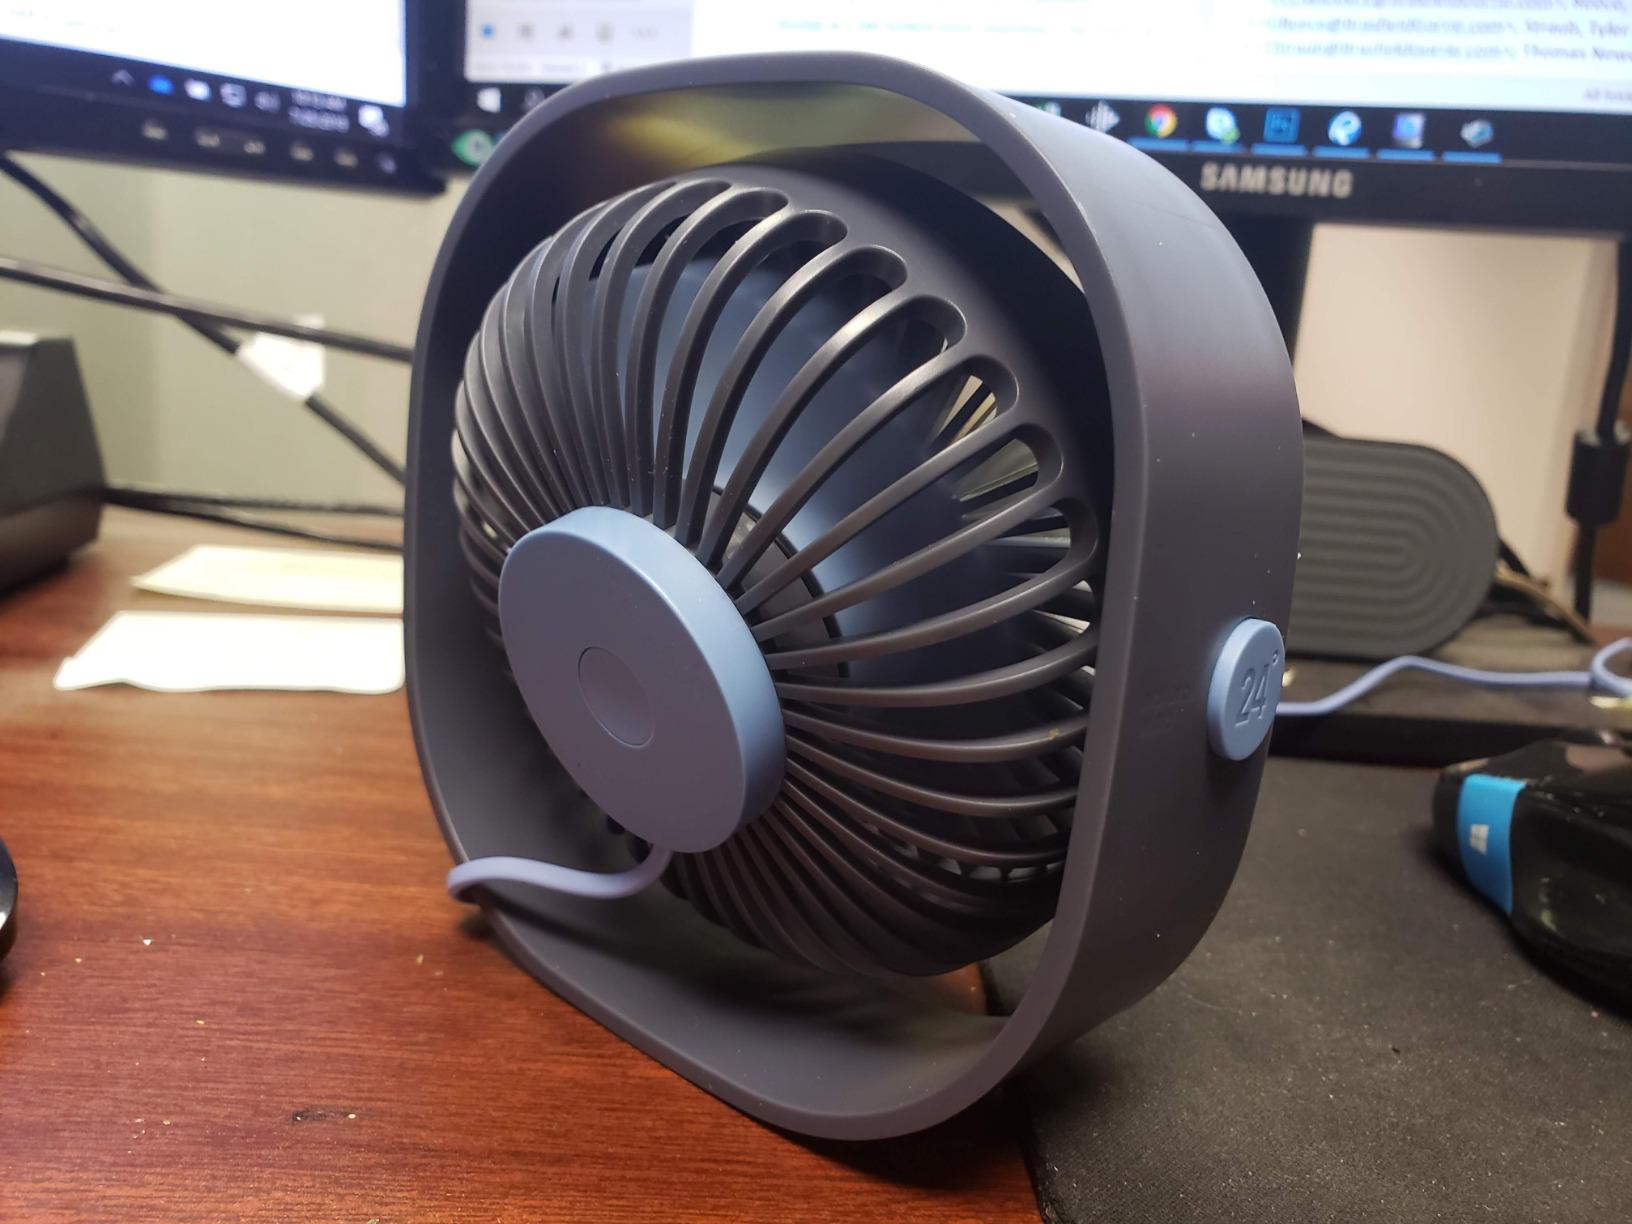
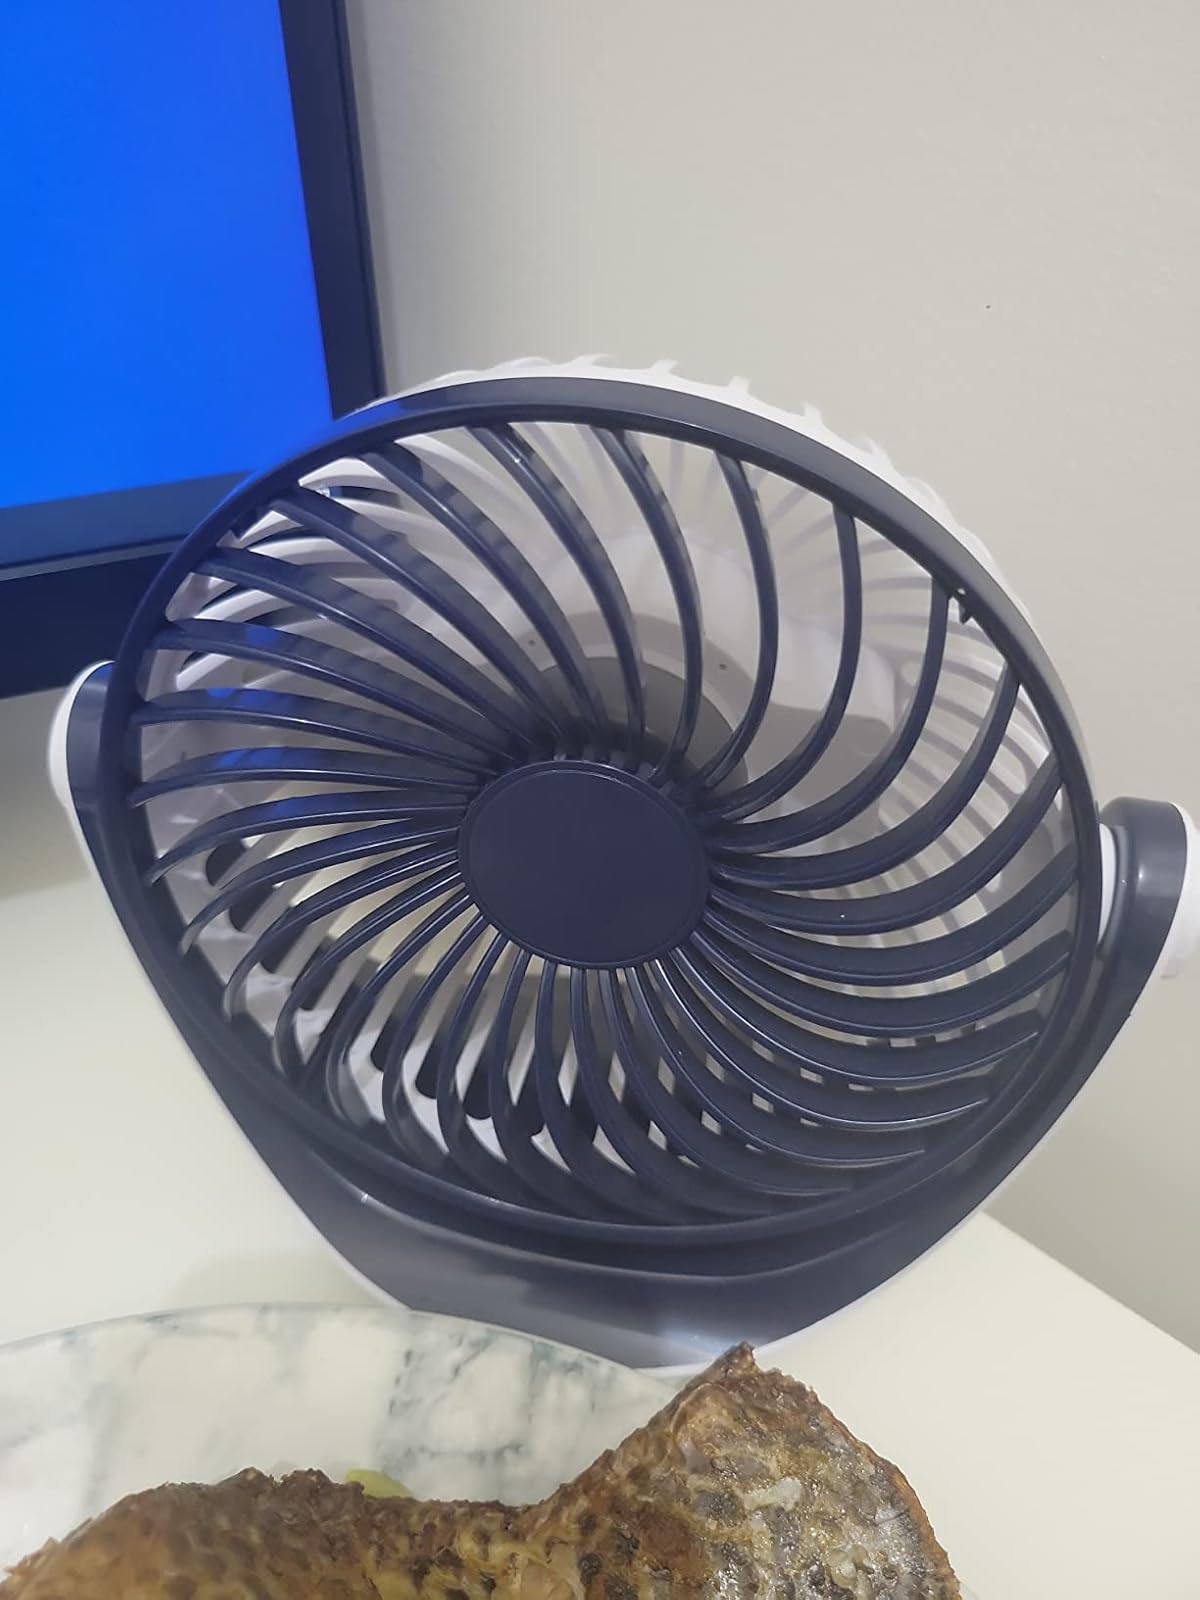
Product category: fan
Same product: no